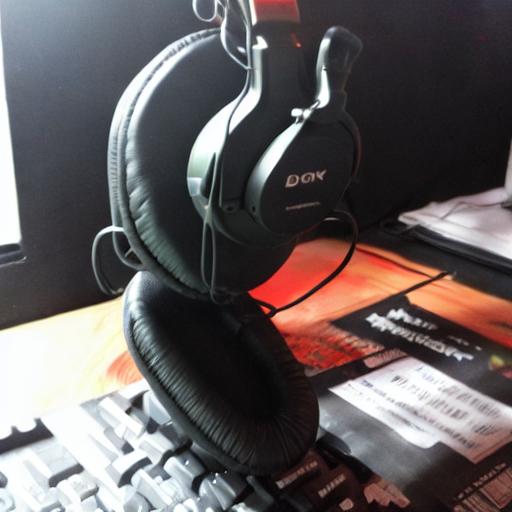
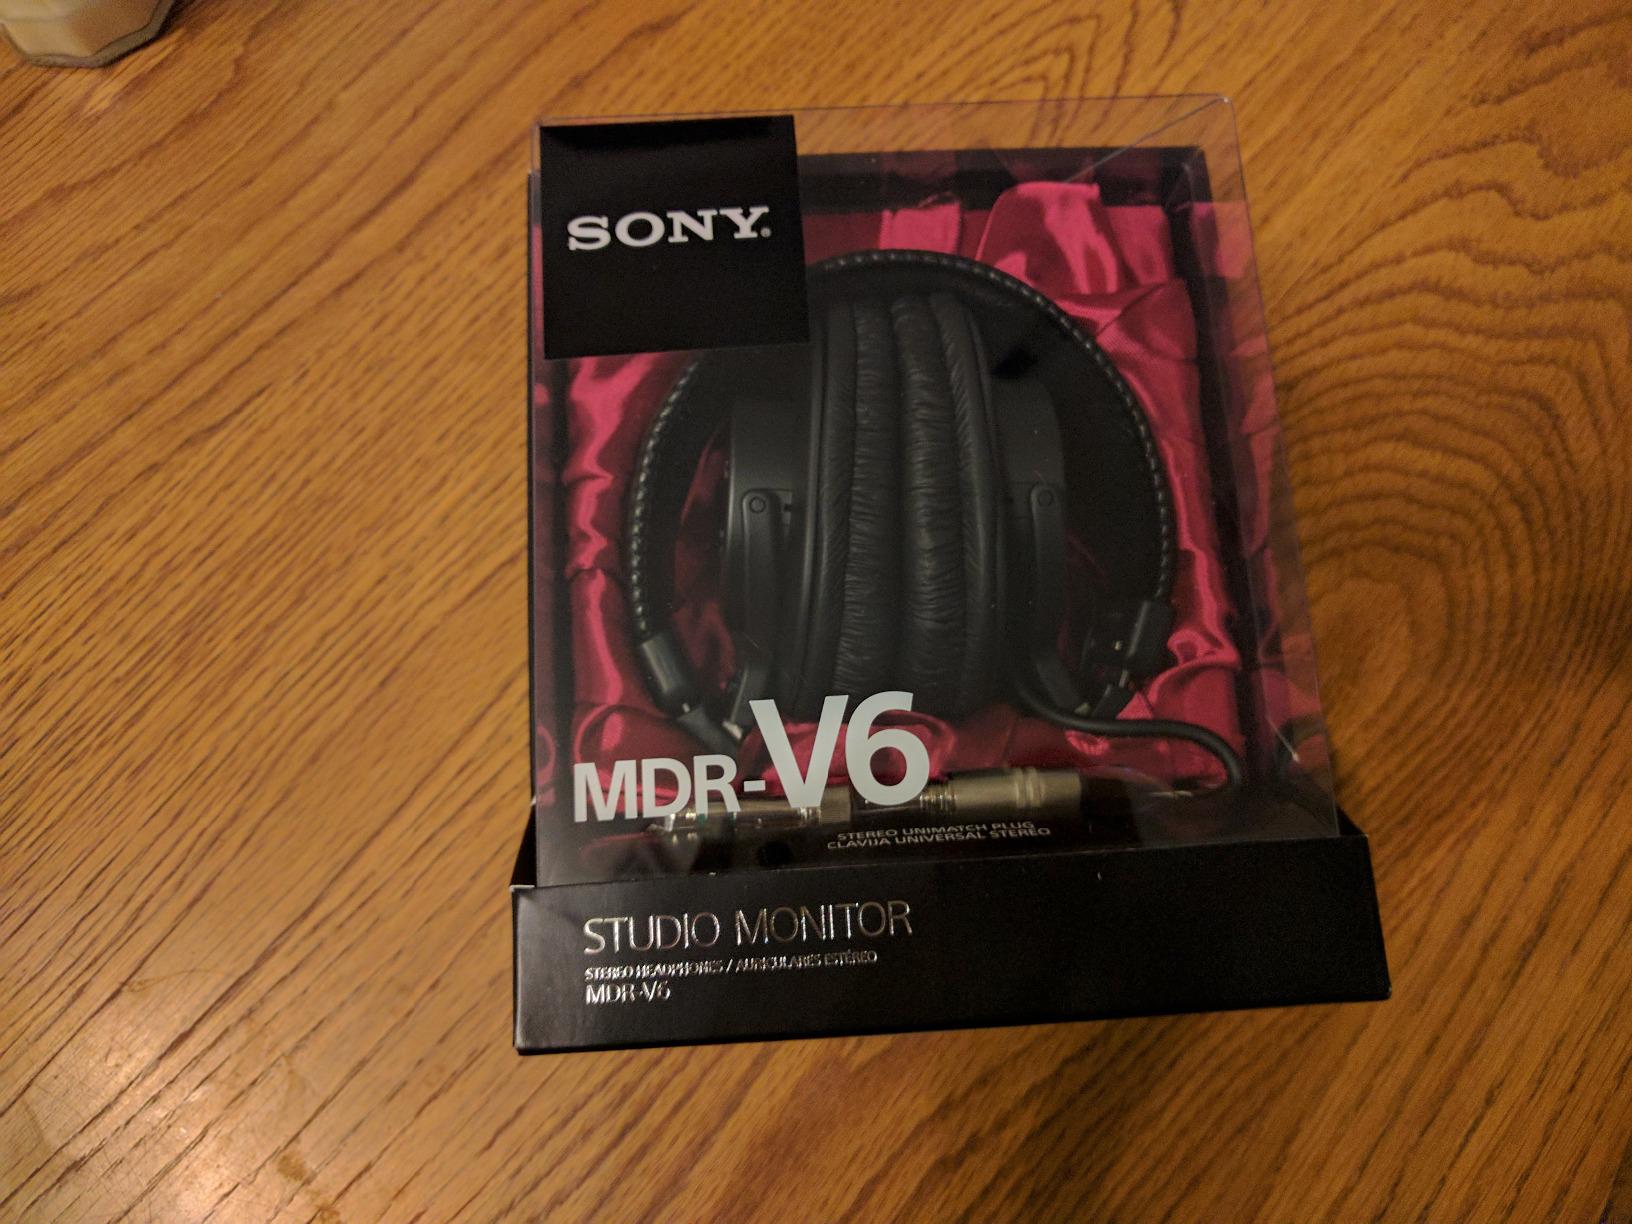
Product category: headphones
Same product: no